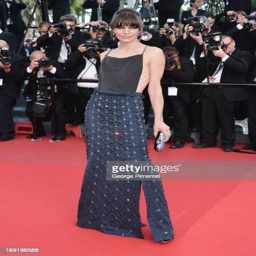
actor attends the premiere at festival